Patricia Grimshaw

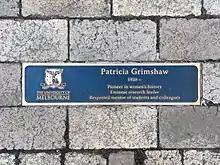
Plaque on Professors' Walk at the Parkville campus of Melbourne University.

In March 2008, Grimshaw was inducted onto the Victorian Honour Roll of Women, for pioneering women’s history.